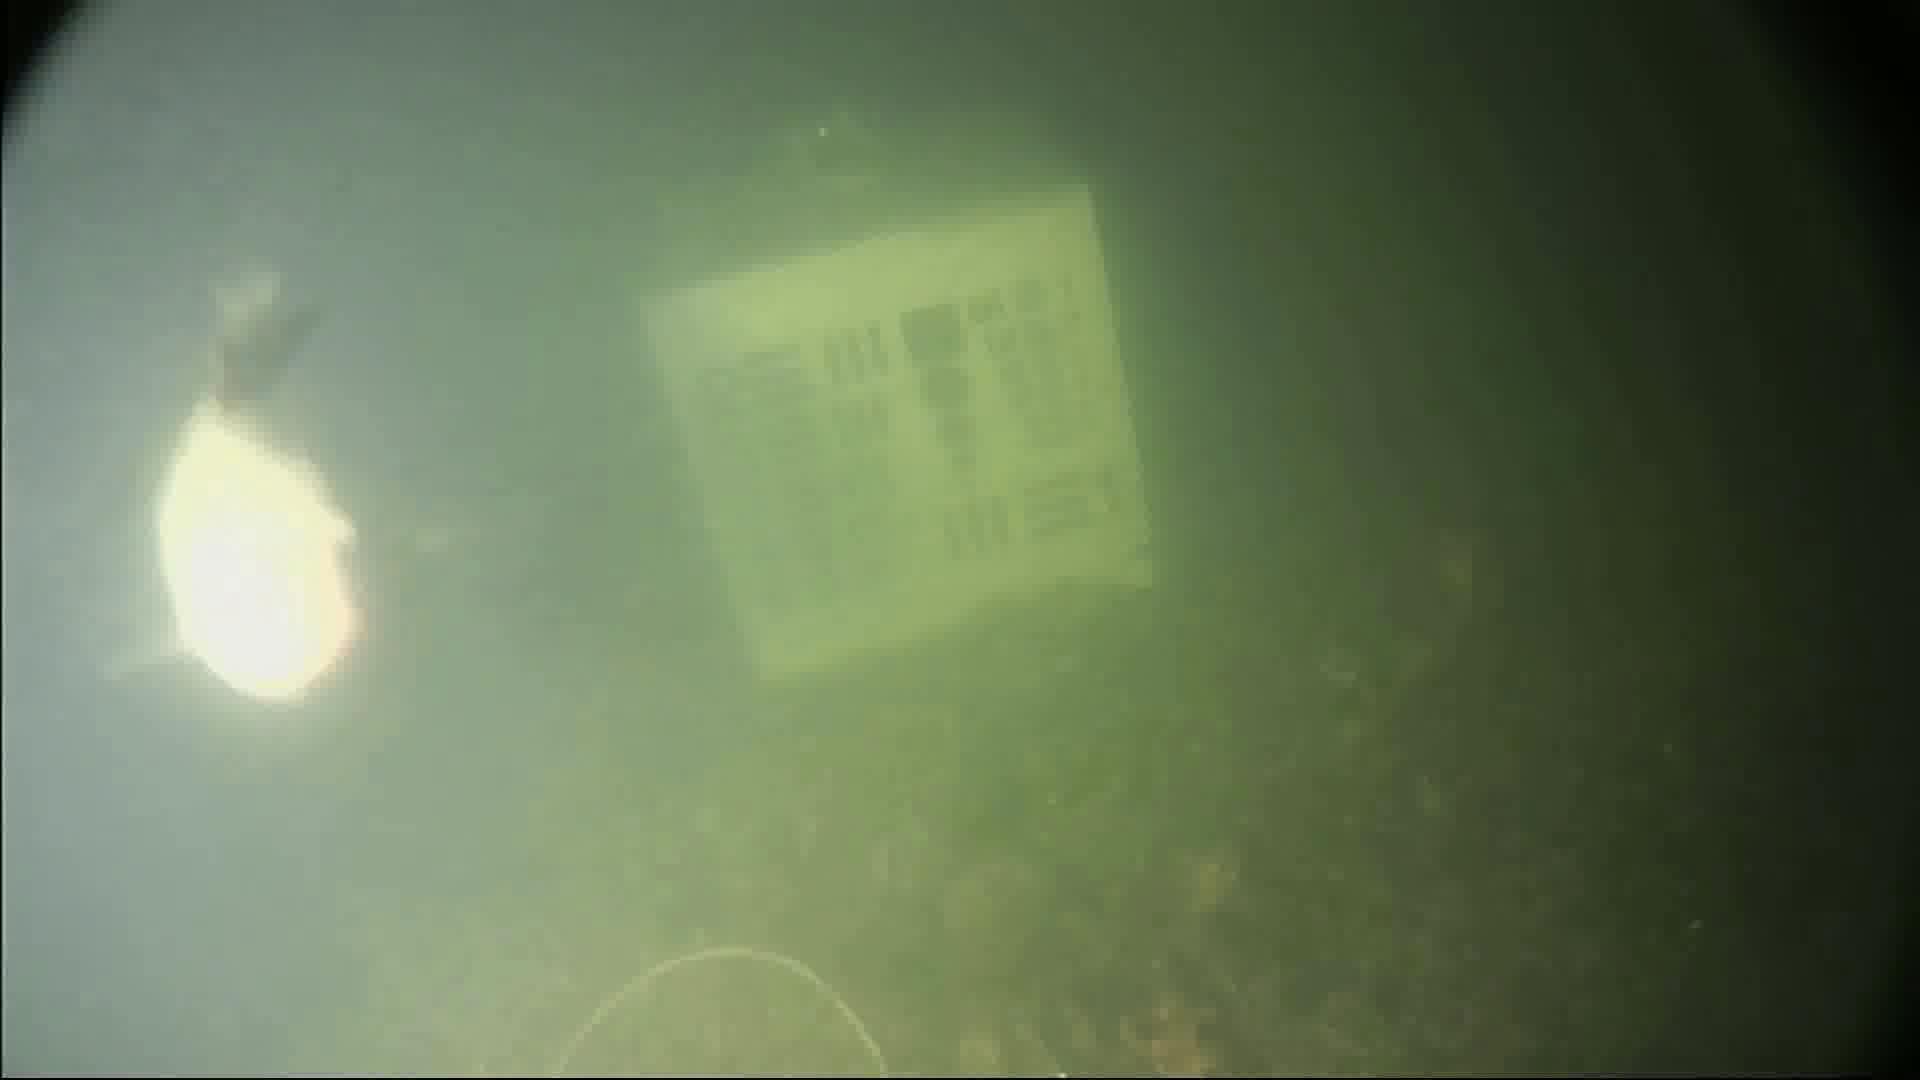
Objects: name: fish